John C. McGinley

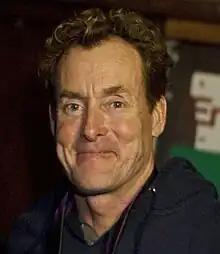
McGinley in 2008

McGinley has done voice-over work on animated television series, including the superhero The Atom on several episodes of "Justice League Unlimited", a guest appearance as "The White Shadow", the secret government agent overseeing Huey Freeman on "The Boondocks", voicing The Whammer on the PBS Kids Go! series "WordGirl" as well as the lead character in the Sony PSP video game "Dead Head Fred".